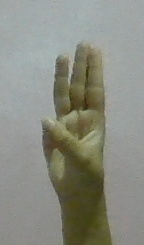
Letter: thaa